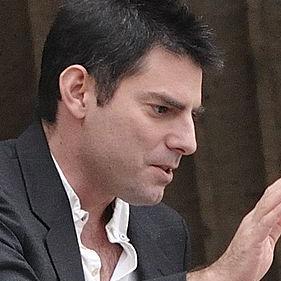
Age: 39